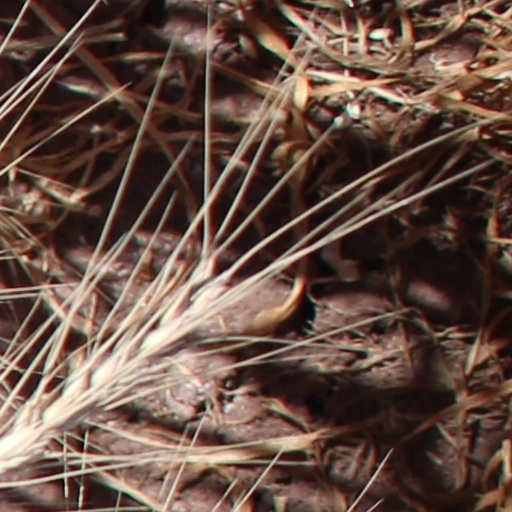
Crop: wheat